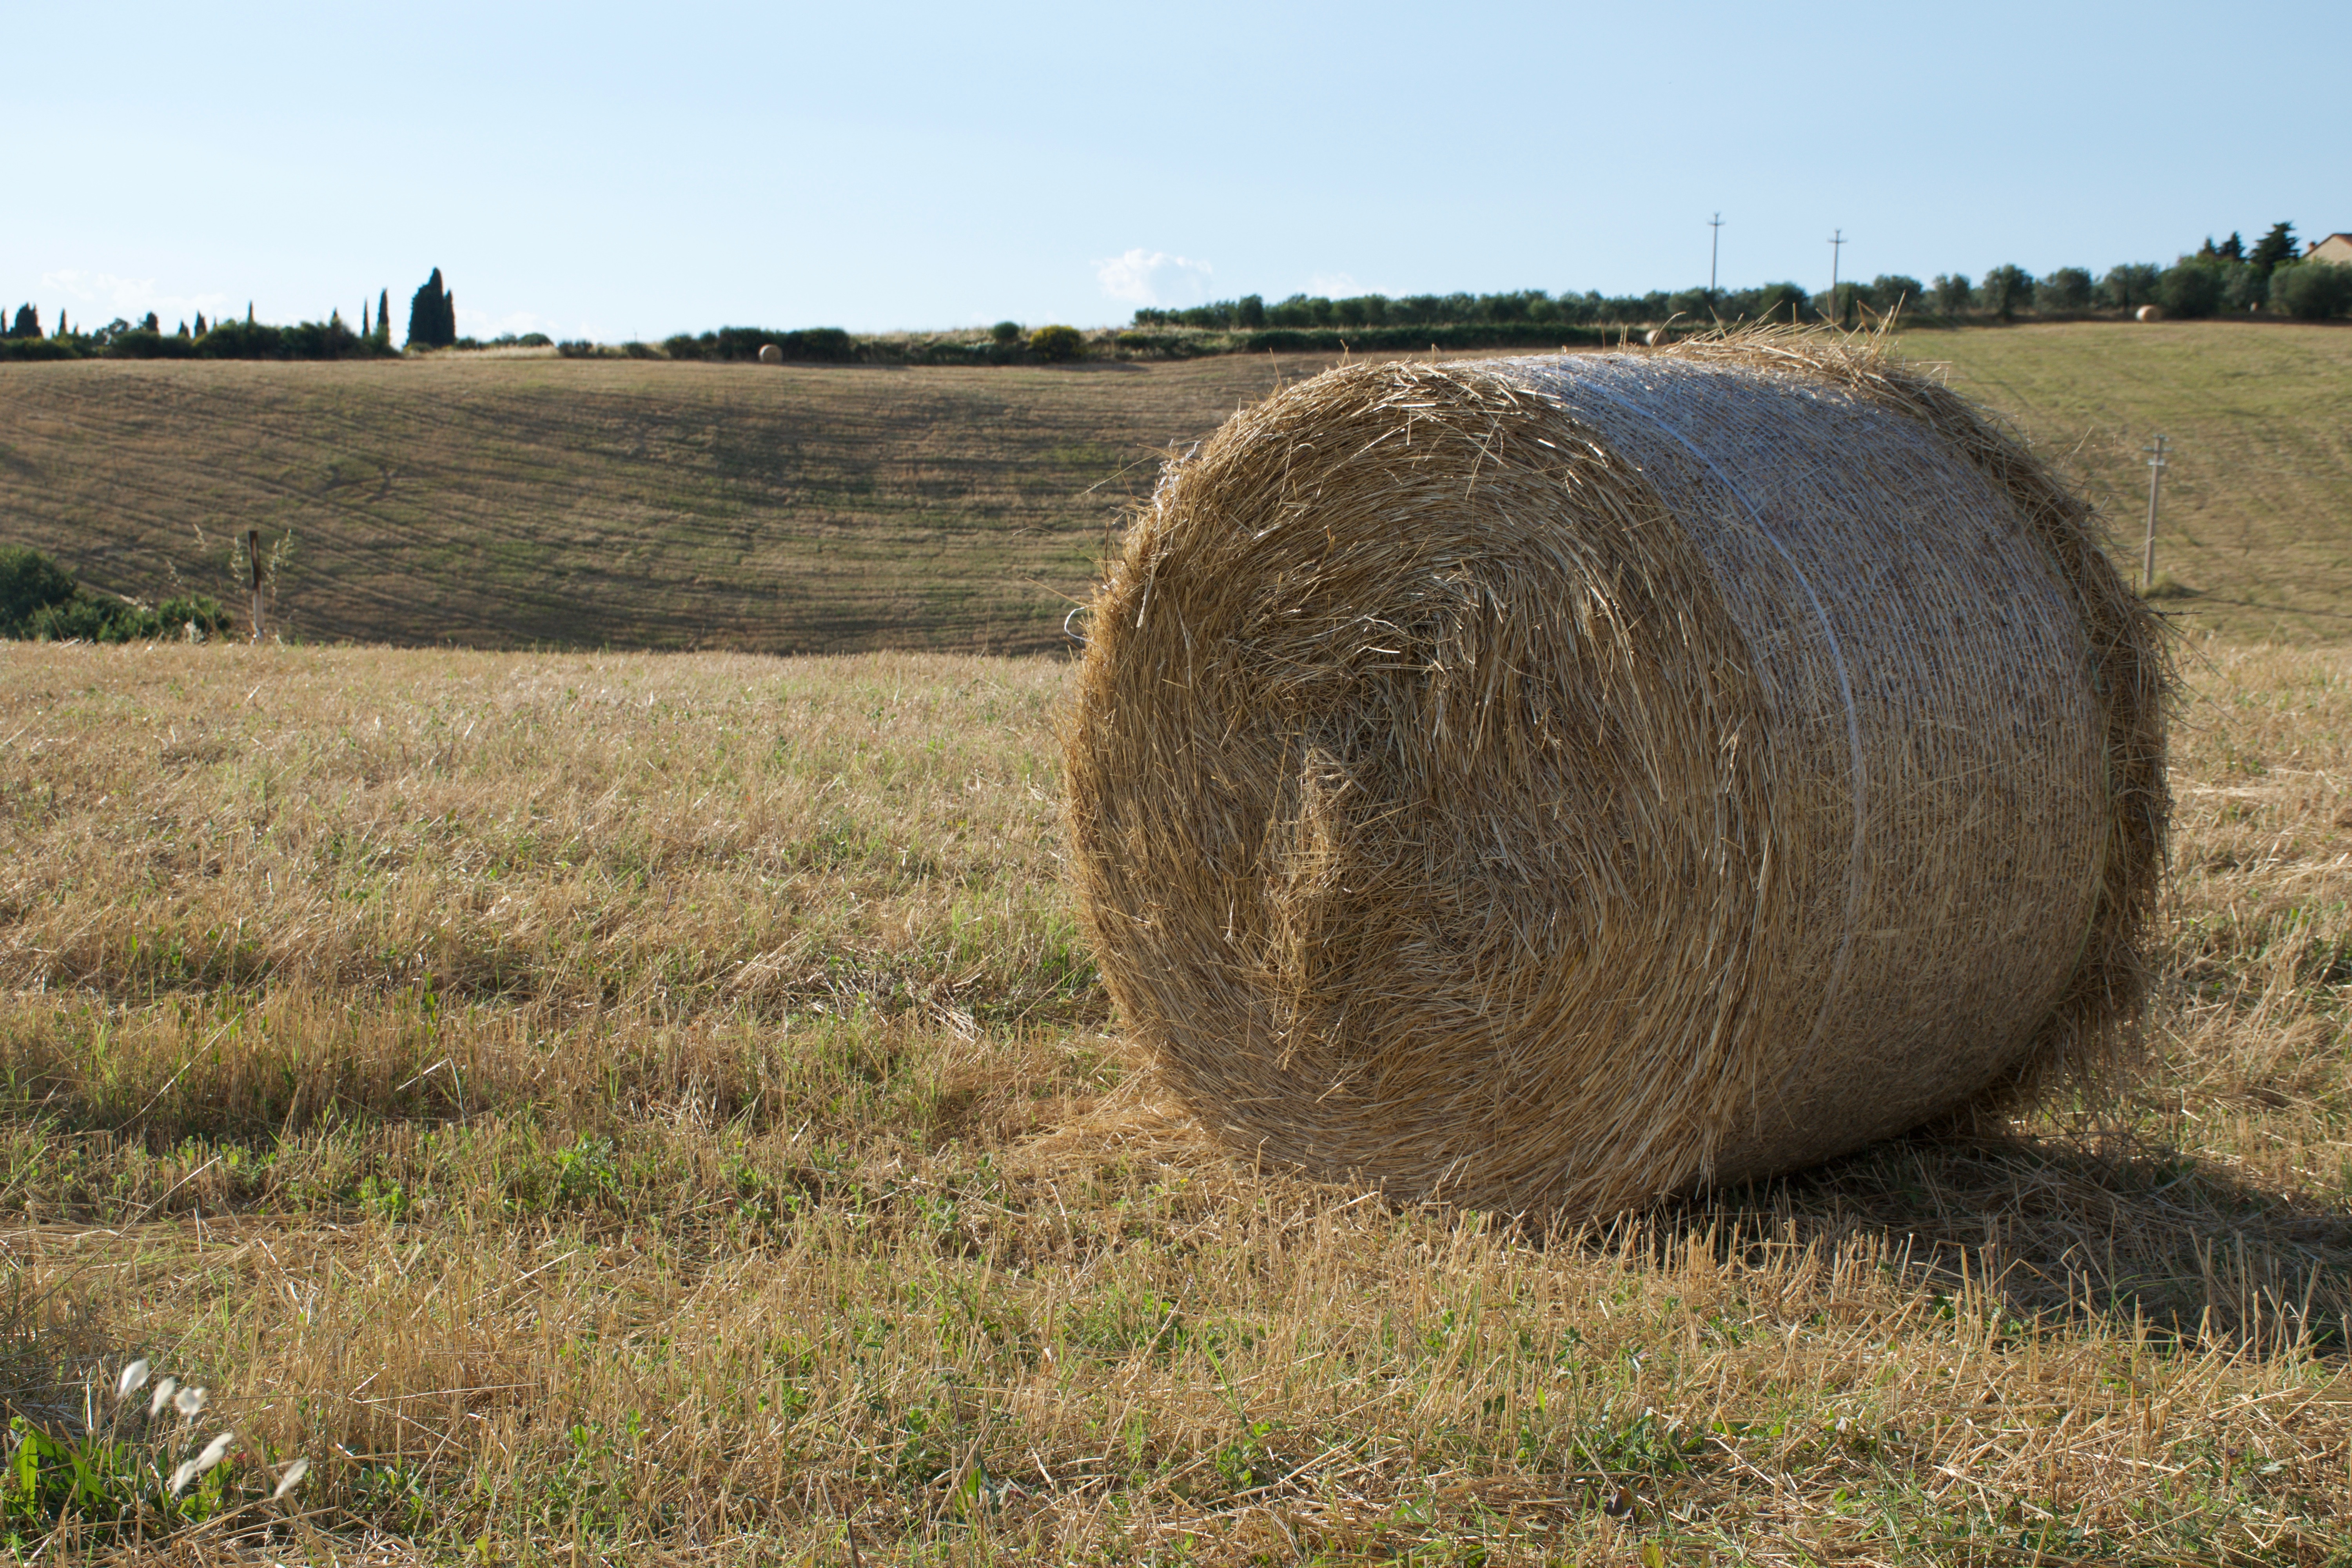
grass, plant, hay, field, farm, lawn, meadow, prairie, summer, crop, pasture, autumn, soil, agriculture, plain, grassland, straw, collected, campaign, rural area, chaudhary, man made object, grass family